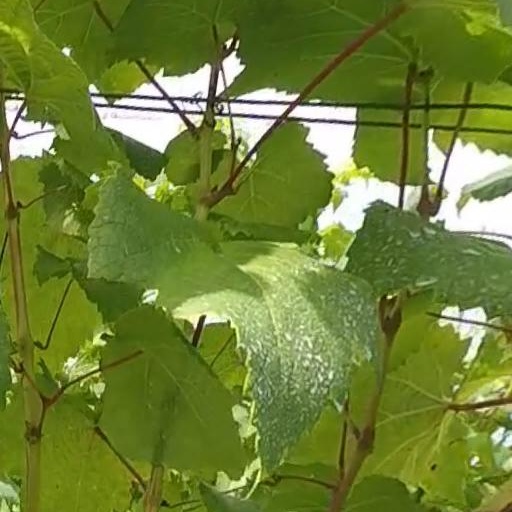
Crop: grape